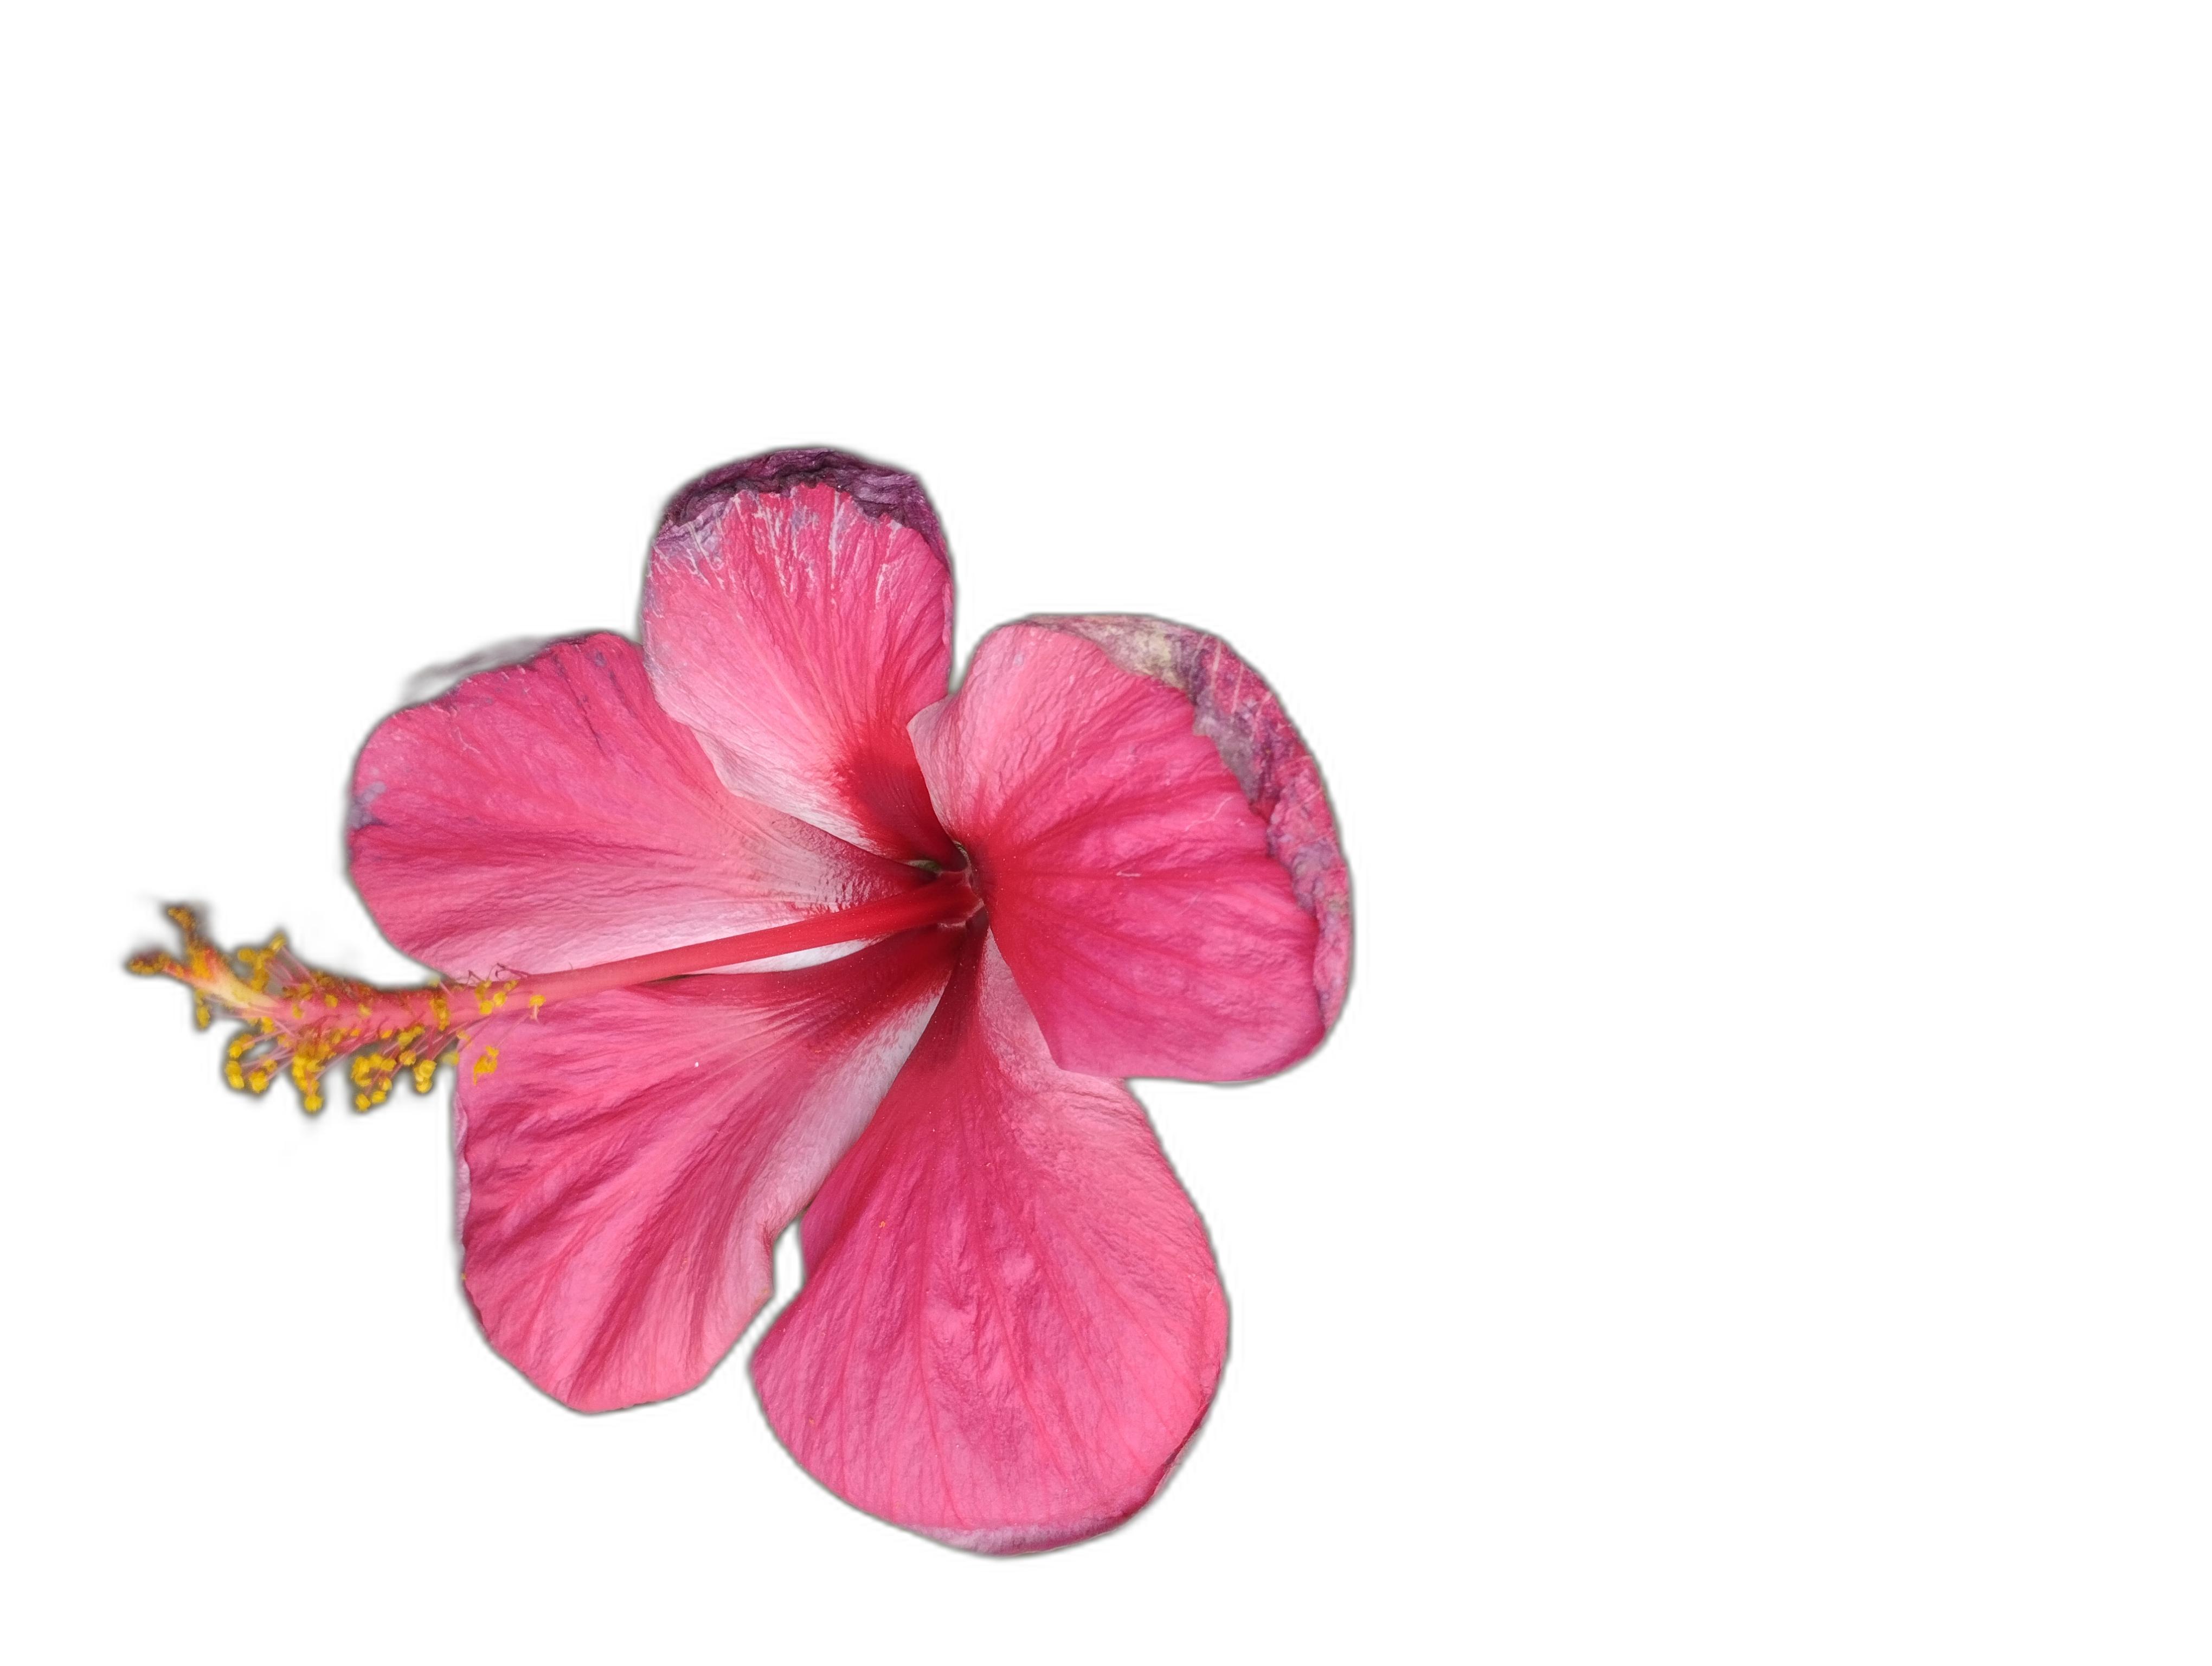
Label: Hibiscus